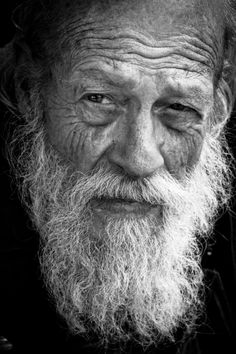
Portrait style: Real Portrait